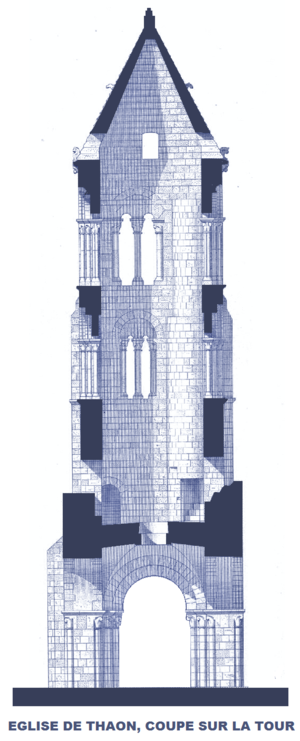
Eglise de Thaon, Calvados, coupe sur la tour (image du domaine public, Ruprich Robert, modifiée)
L'église Saint-Pierre de Thaon est une ancienne église paroissiale construite aux XIᵉ et XIIᵉ siècles au fond de la vallée de la Mue à l'écart de l'actuel village de Thaon. C'est un très bel exemple de l'architecture romane normande.